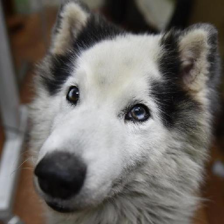
Label: animals